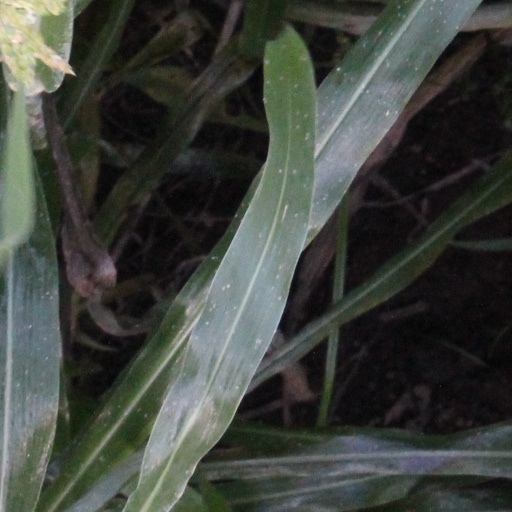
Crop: sorghum